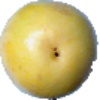
Label: Maracuja 1